Jevrem Grujić

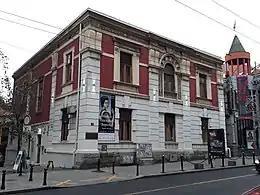
Jevrem Grujić's house, a Serbian Historic-Cultural Monument, located at 17 Svetogorska in Belgrade

Jevrem Grujić and his wife Jelena had three children: a son, Slavko, and two daughters, Miroslava (Mirka) and Stana. Dr Slavko Grujić earned his doctorate at the Sorbonne in Paris and held prominent roles as Serbian Undersecretary for Foreign Affairs and diplomat, serving in Athens, Petrograd, Washington, and London, where he died. He married the American Mabel Dunlop Grujić, who significantly contributed to humanitarian efforts by raising funds and establishing aid initiatives for Serbian soldiers fighting on the Salonika front. Through the efforts of Slavko and Mabel Grujić, the Belgrade University Library “Svetozar Marković” was built, funded by a $100,000 donation from the Carnegie Endowment for International Peace.